The One That Got Away (Katy Perry song)

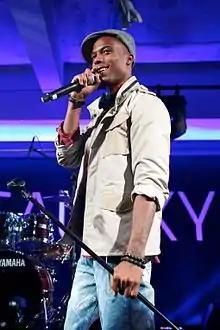
B.o.B was featured on the official remix of "The One That Got Away".

As the elderly woman sadly reminisces while sitting on her (and the husband's) fancy bedroom alone in a silk nightgown, her younger self and the boyfriend get into an argument which culminates in her splashing red paint on one of his elaborate paintings after he did the same to one of hers and he leaves angrily then drives away. The woman's younger self appears to her older self's bedroom with each on the bed as they both sing. The younger version is also shown in her older self's closet, crying and singing while the boyfriend is seen driving in a Ford Mustang to blow off steam from the fight. At the same time in the present, the older woman is shown driving out of her garage in a similar type of car as the boyfriend is driving in the flashback.